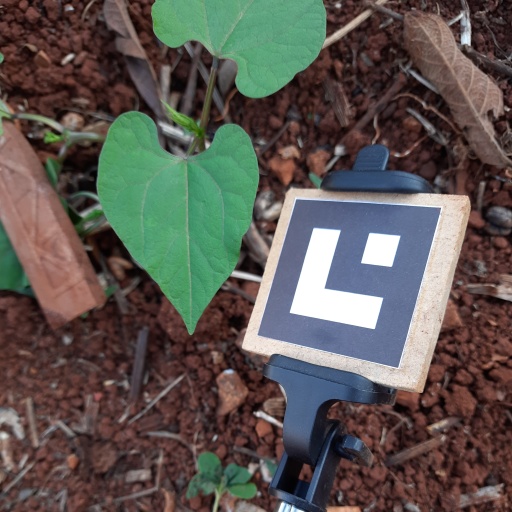
Observations: flat surface, no eating holes, under shade